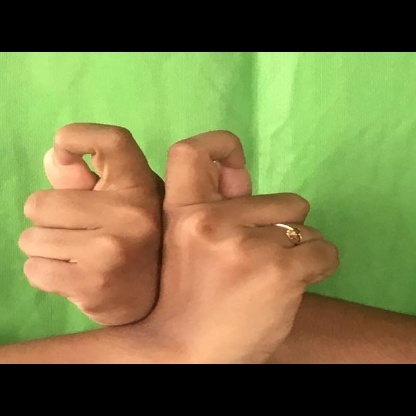
Mudra: Berunda